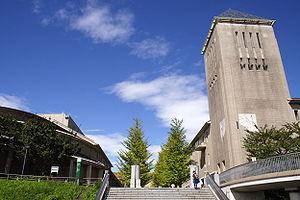
L'université métropolitaine de Tokyo, Tōkyō Toritsu Daigaku ou simplement Toritsudai, est une université publique japonaise fondée en 2005 à Hachiōji, près de Tokyo. Elle est célèbre en particulier pour sa faculté d'architecture.